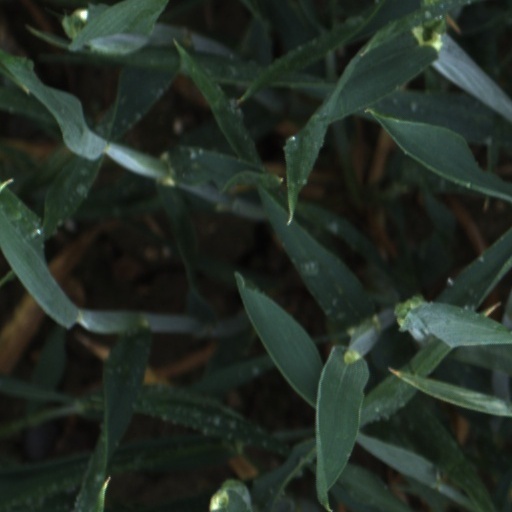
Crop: wheat